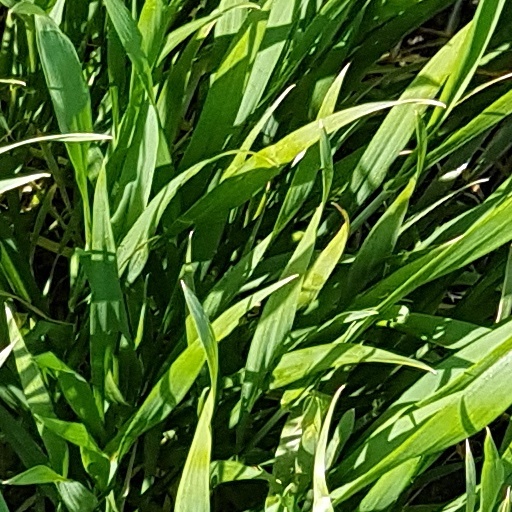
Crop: wheat